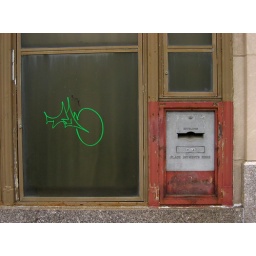
At the SBC (Illinois Bell, Ameritech) building on Chicago Avenue in Evanston. I liked the green graffiti the most.